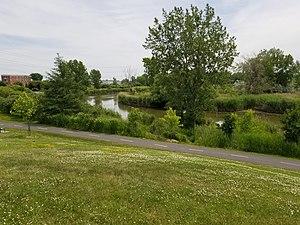
Rivière Saint-Jacques, vue du parc Radisson à Brossard le 27 juin 2018.
La rivière Saint-Jacques est un tributaire de la rive-sud du fleuve Saint-Laurent. La rivière Saint-Jacques coule dans la municipalité de Saint-Jacques-le-Mineur, Saint-Philippe-de-Laprairie, Brossard et La Prairie, dans la municipalité régionale de comté de Rousillon, dans la région administrative de la Montérégie, au sud-ouest du Québec, au Canada.